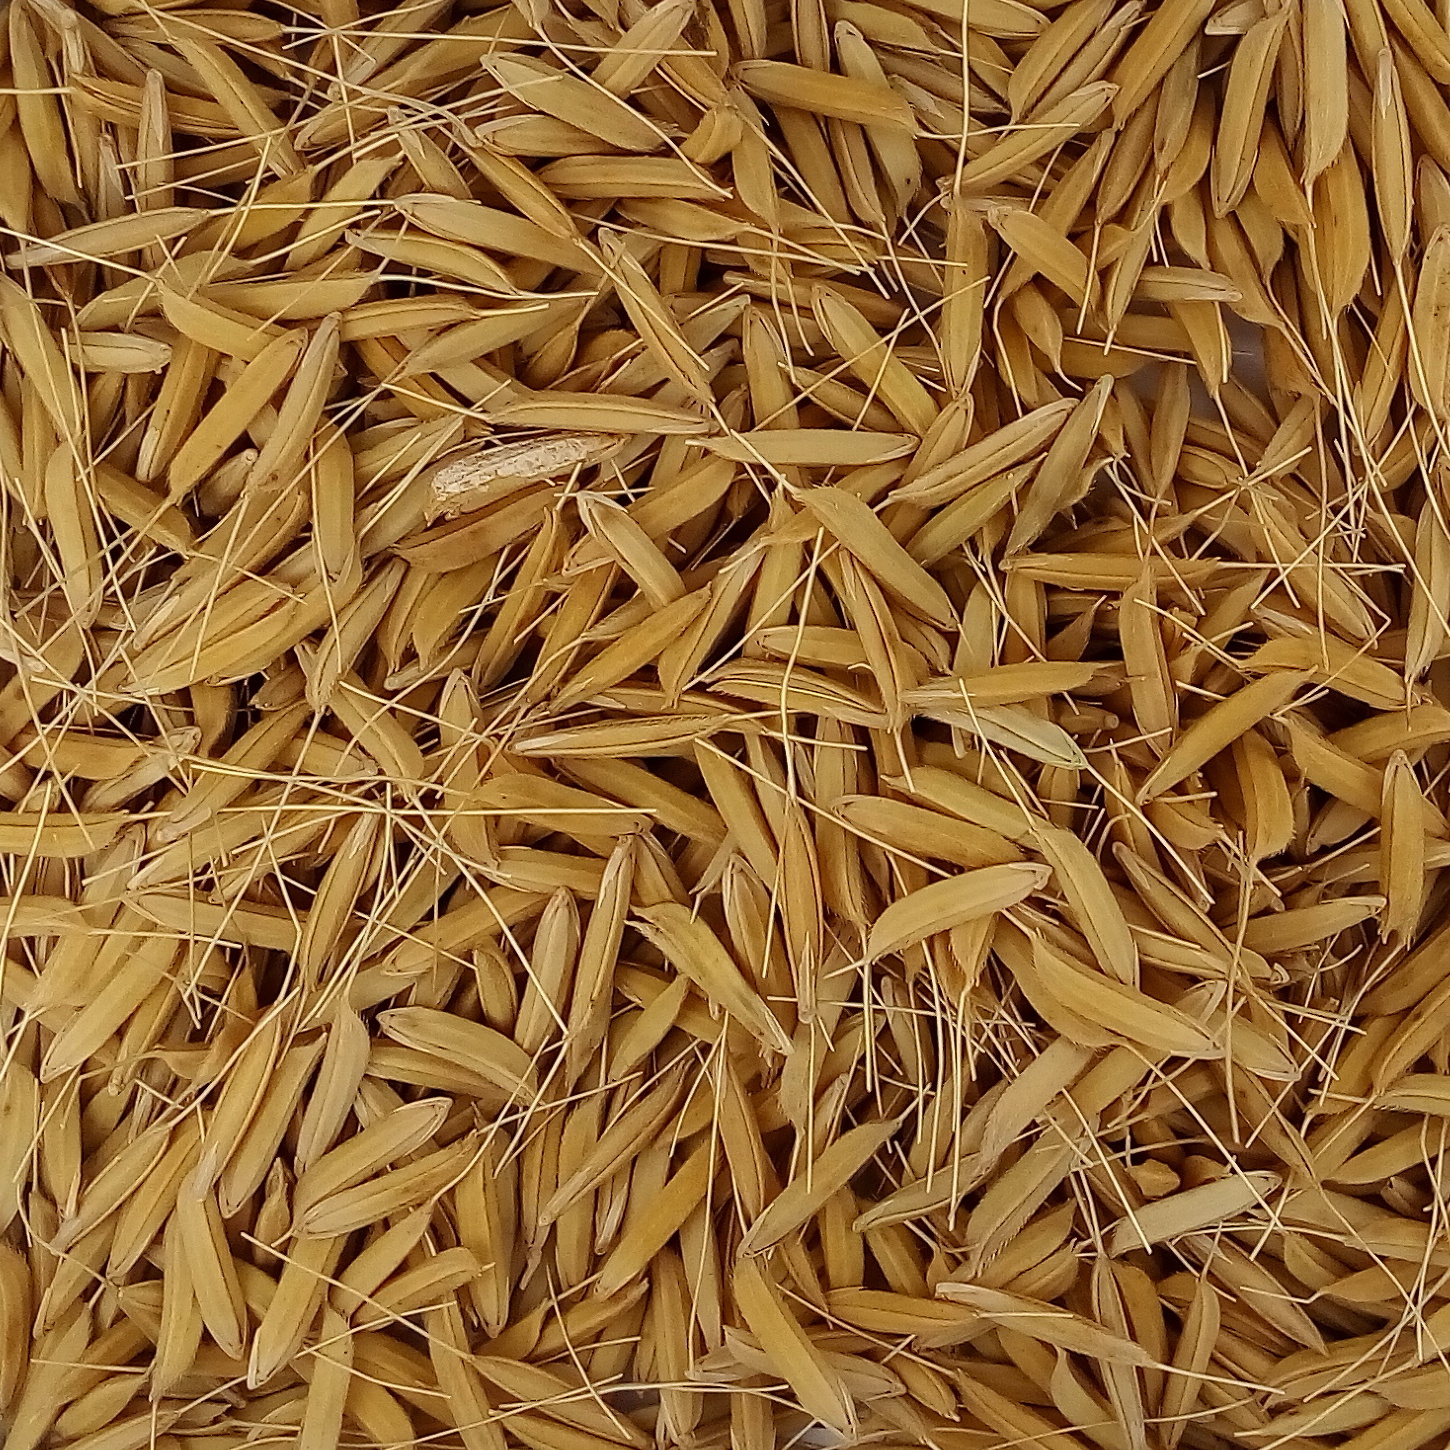
Rice seed variety: 1637